Sky position (RA, Dec in degrees): 156.289, 22.625
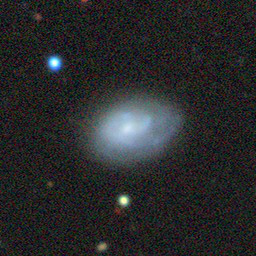
Galaxy morphology: Unbarred Tight Spiral Galaxies